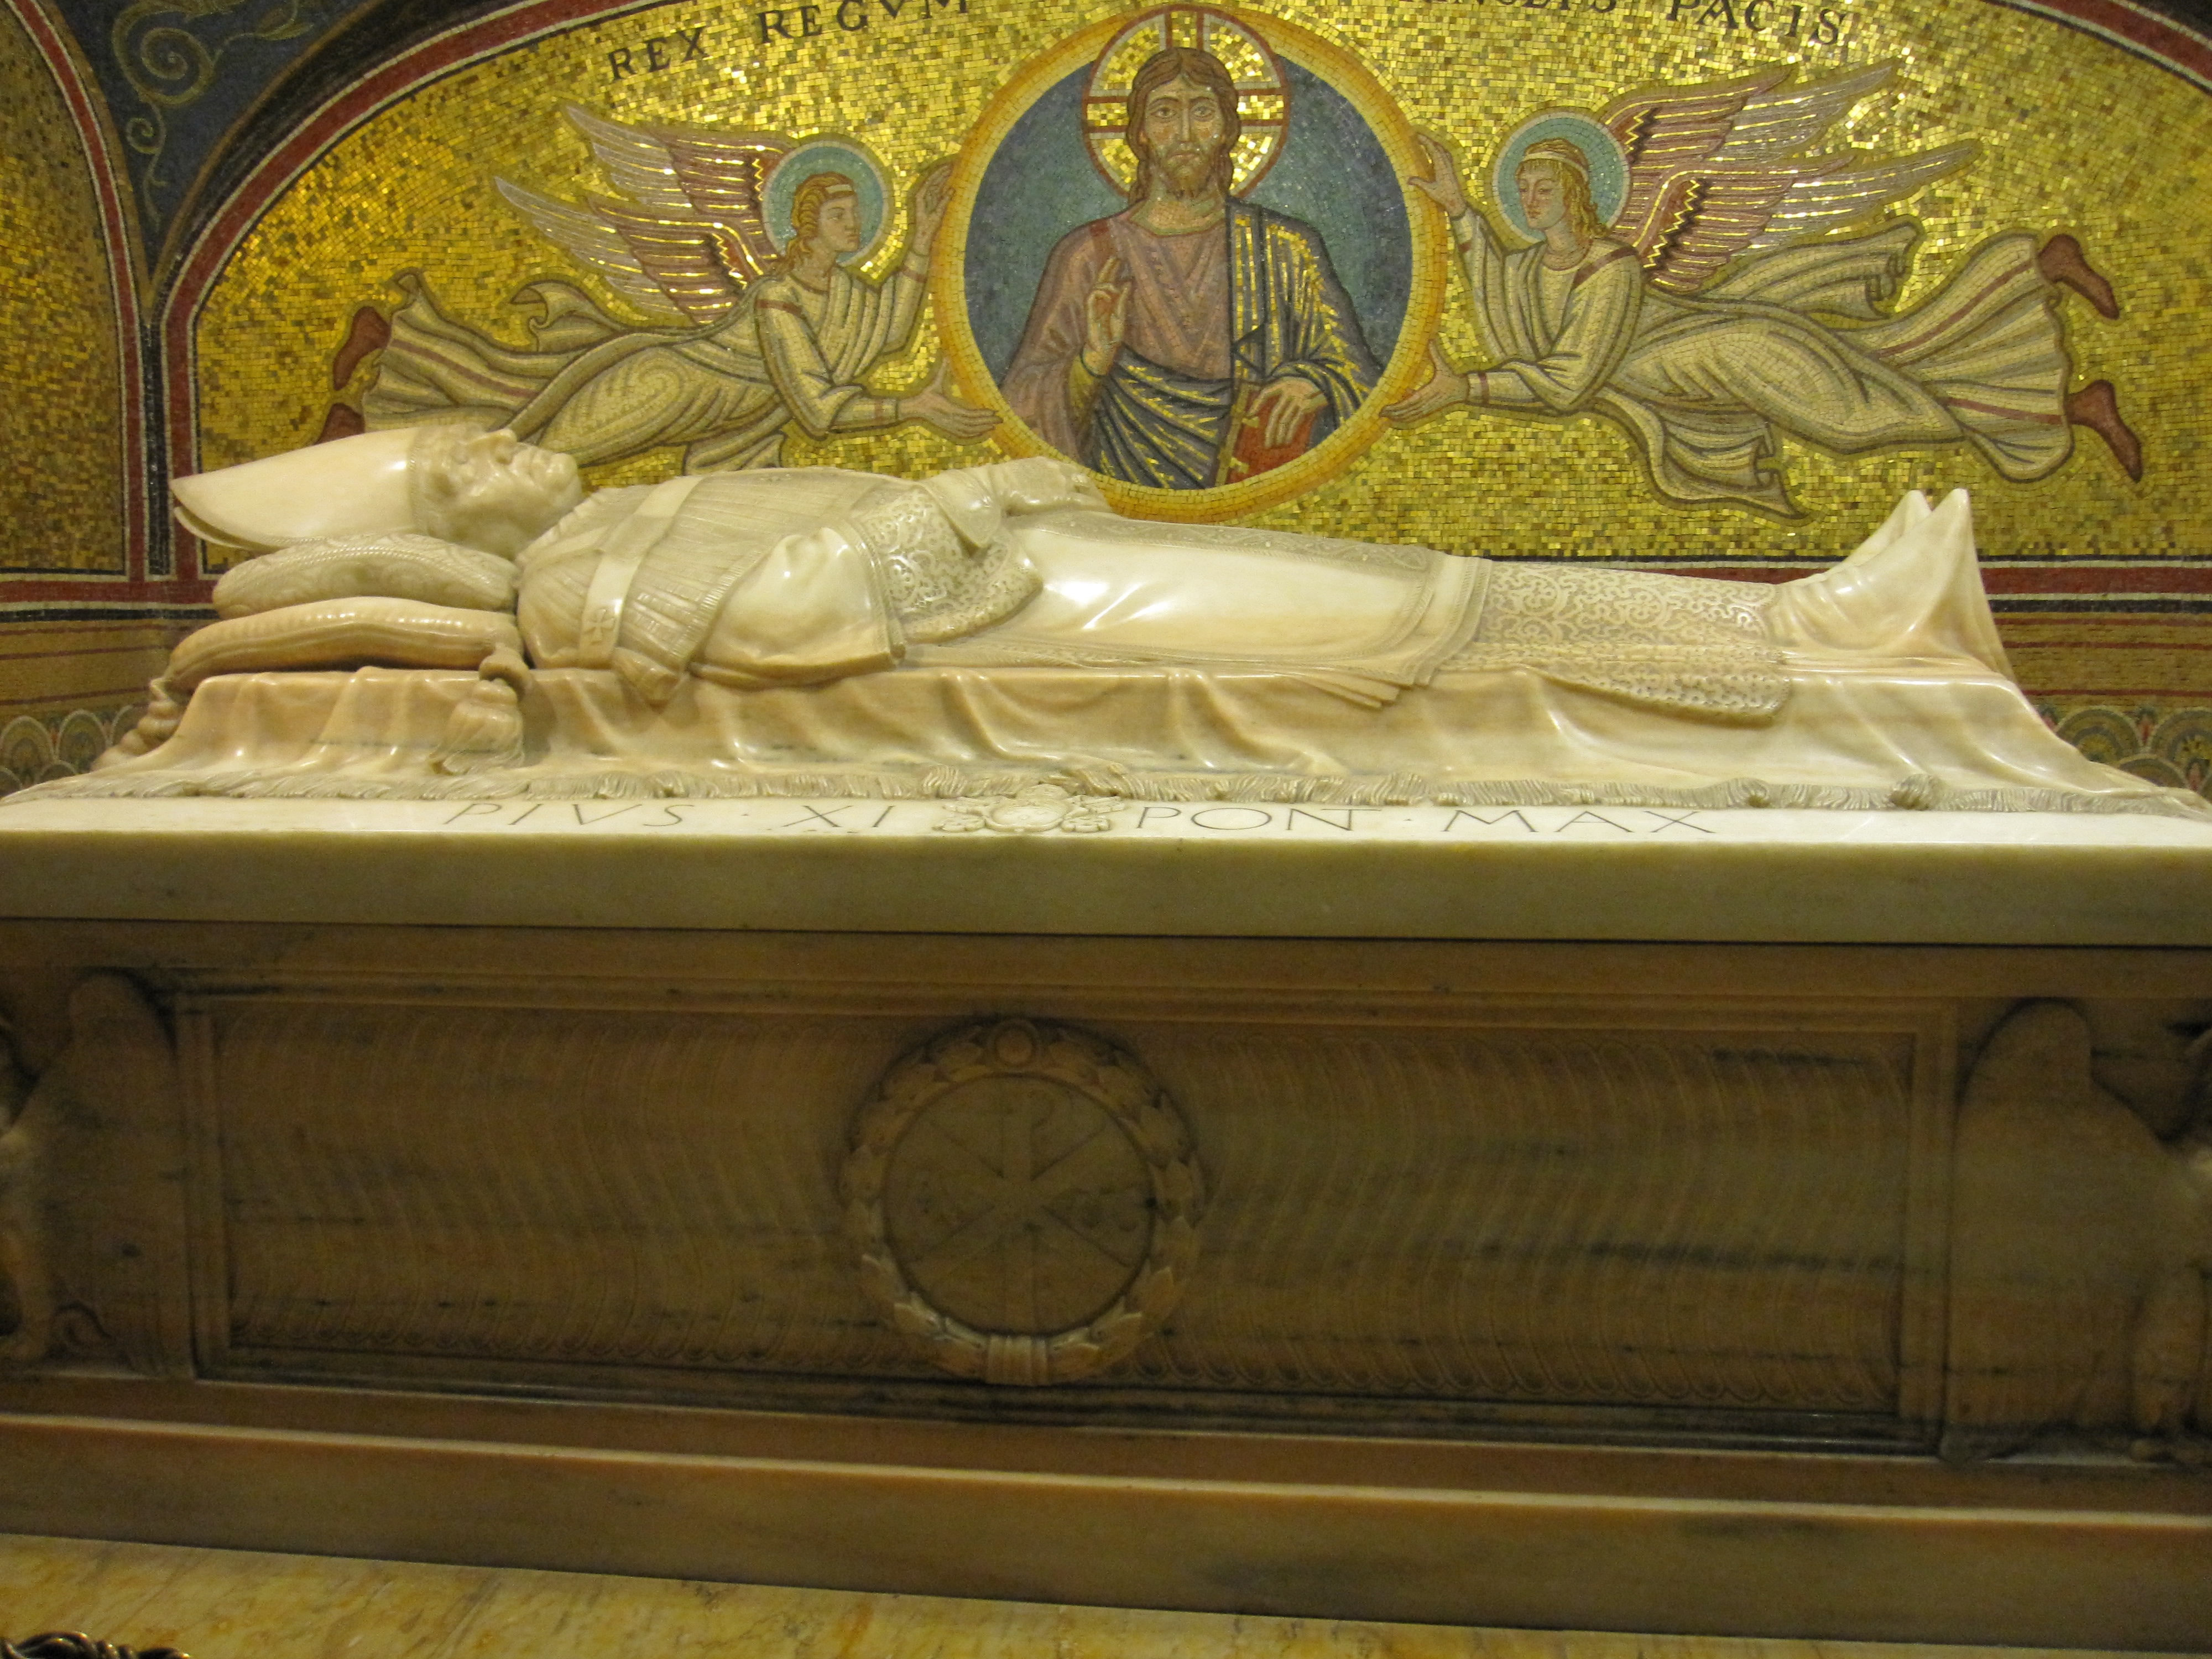
antique, furniture, vatican, grave, art, rome, pope, carving, relief, st peter's basilica, stone carving, johannes paul 2